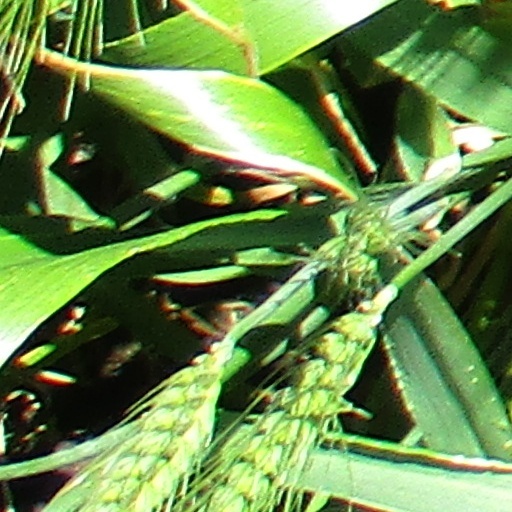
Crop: wheat